Crash: Mind over Mutant

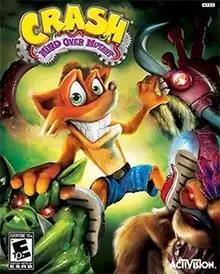
Box art depicting the game's protagonist, Crash Bandicoot, fighting off (clockwise from right) a Yuktopus, a Snipe and a Sludge.

Crash: Mind over Mutant is a 2008 platform game developed by Radical Entertainment for the PlayStation 2, PlayStation Portable (ported by Virtuos), Wii and Xbox 360. It was released in North America on October 7, 2008, and was later released in Europe and Australia on October 30 and October 31, respectively. A for the Nintendo DS was developed by Tose. It is the second game in the series not to have a Japanese release, (after "Crash of the Titans"), the first to be published by Activision following its merging with the series' previous publisher Vivendi Games, and the last major console entry as a whole until 2017's "Crash Bandicoot N. Sane Trilogy" — a remaster of the first three "Crash" games.